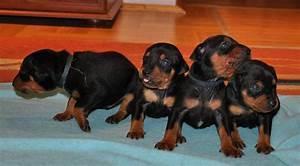
dog